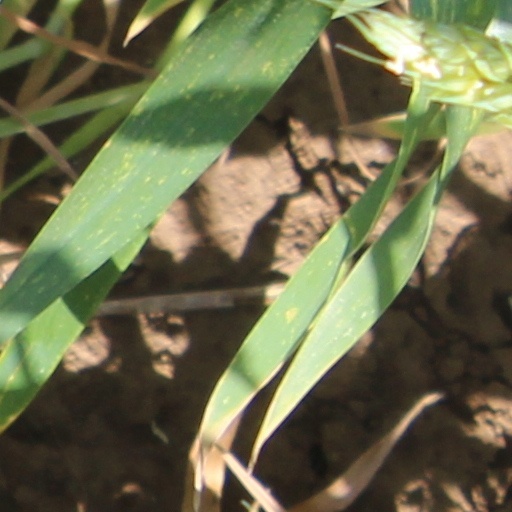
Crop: wheat